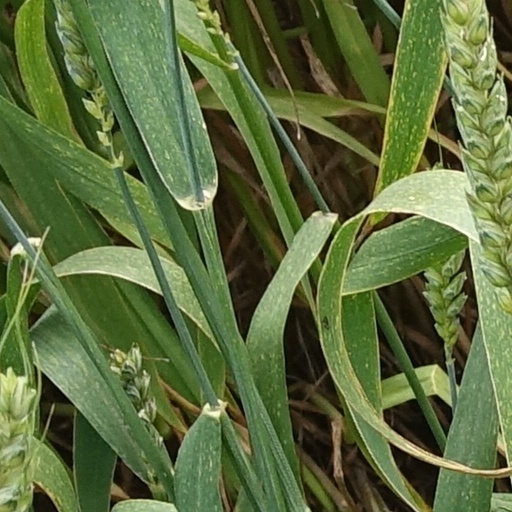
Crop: wheat